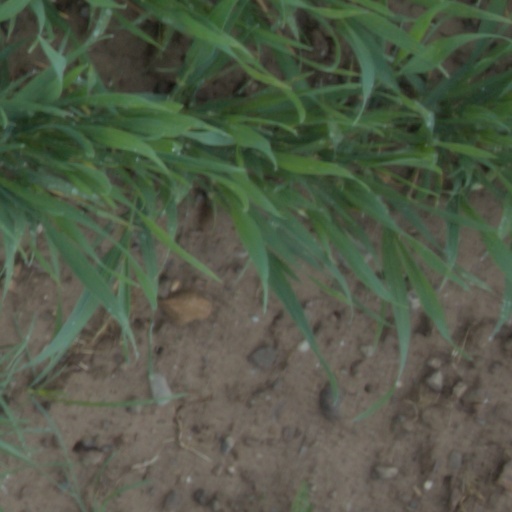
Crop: wheat